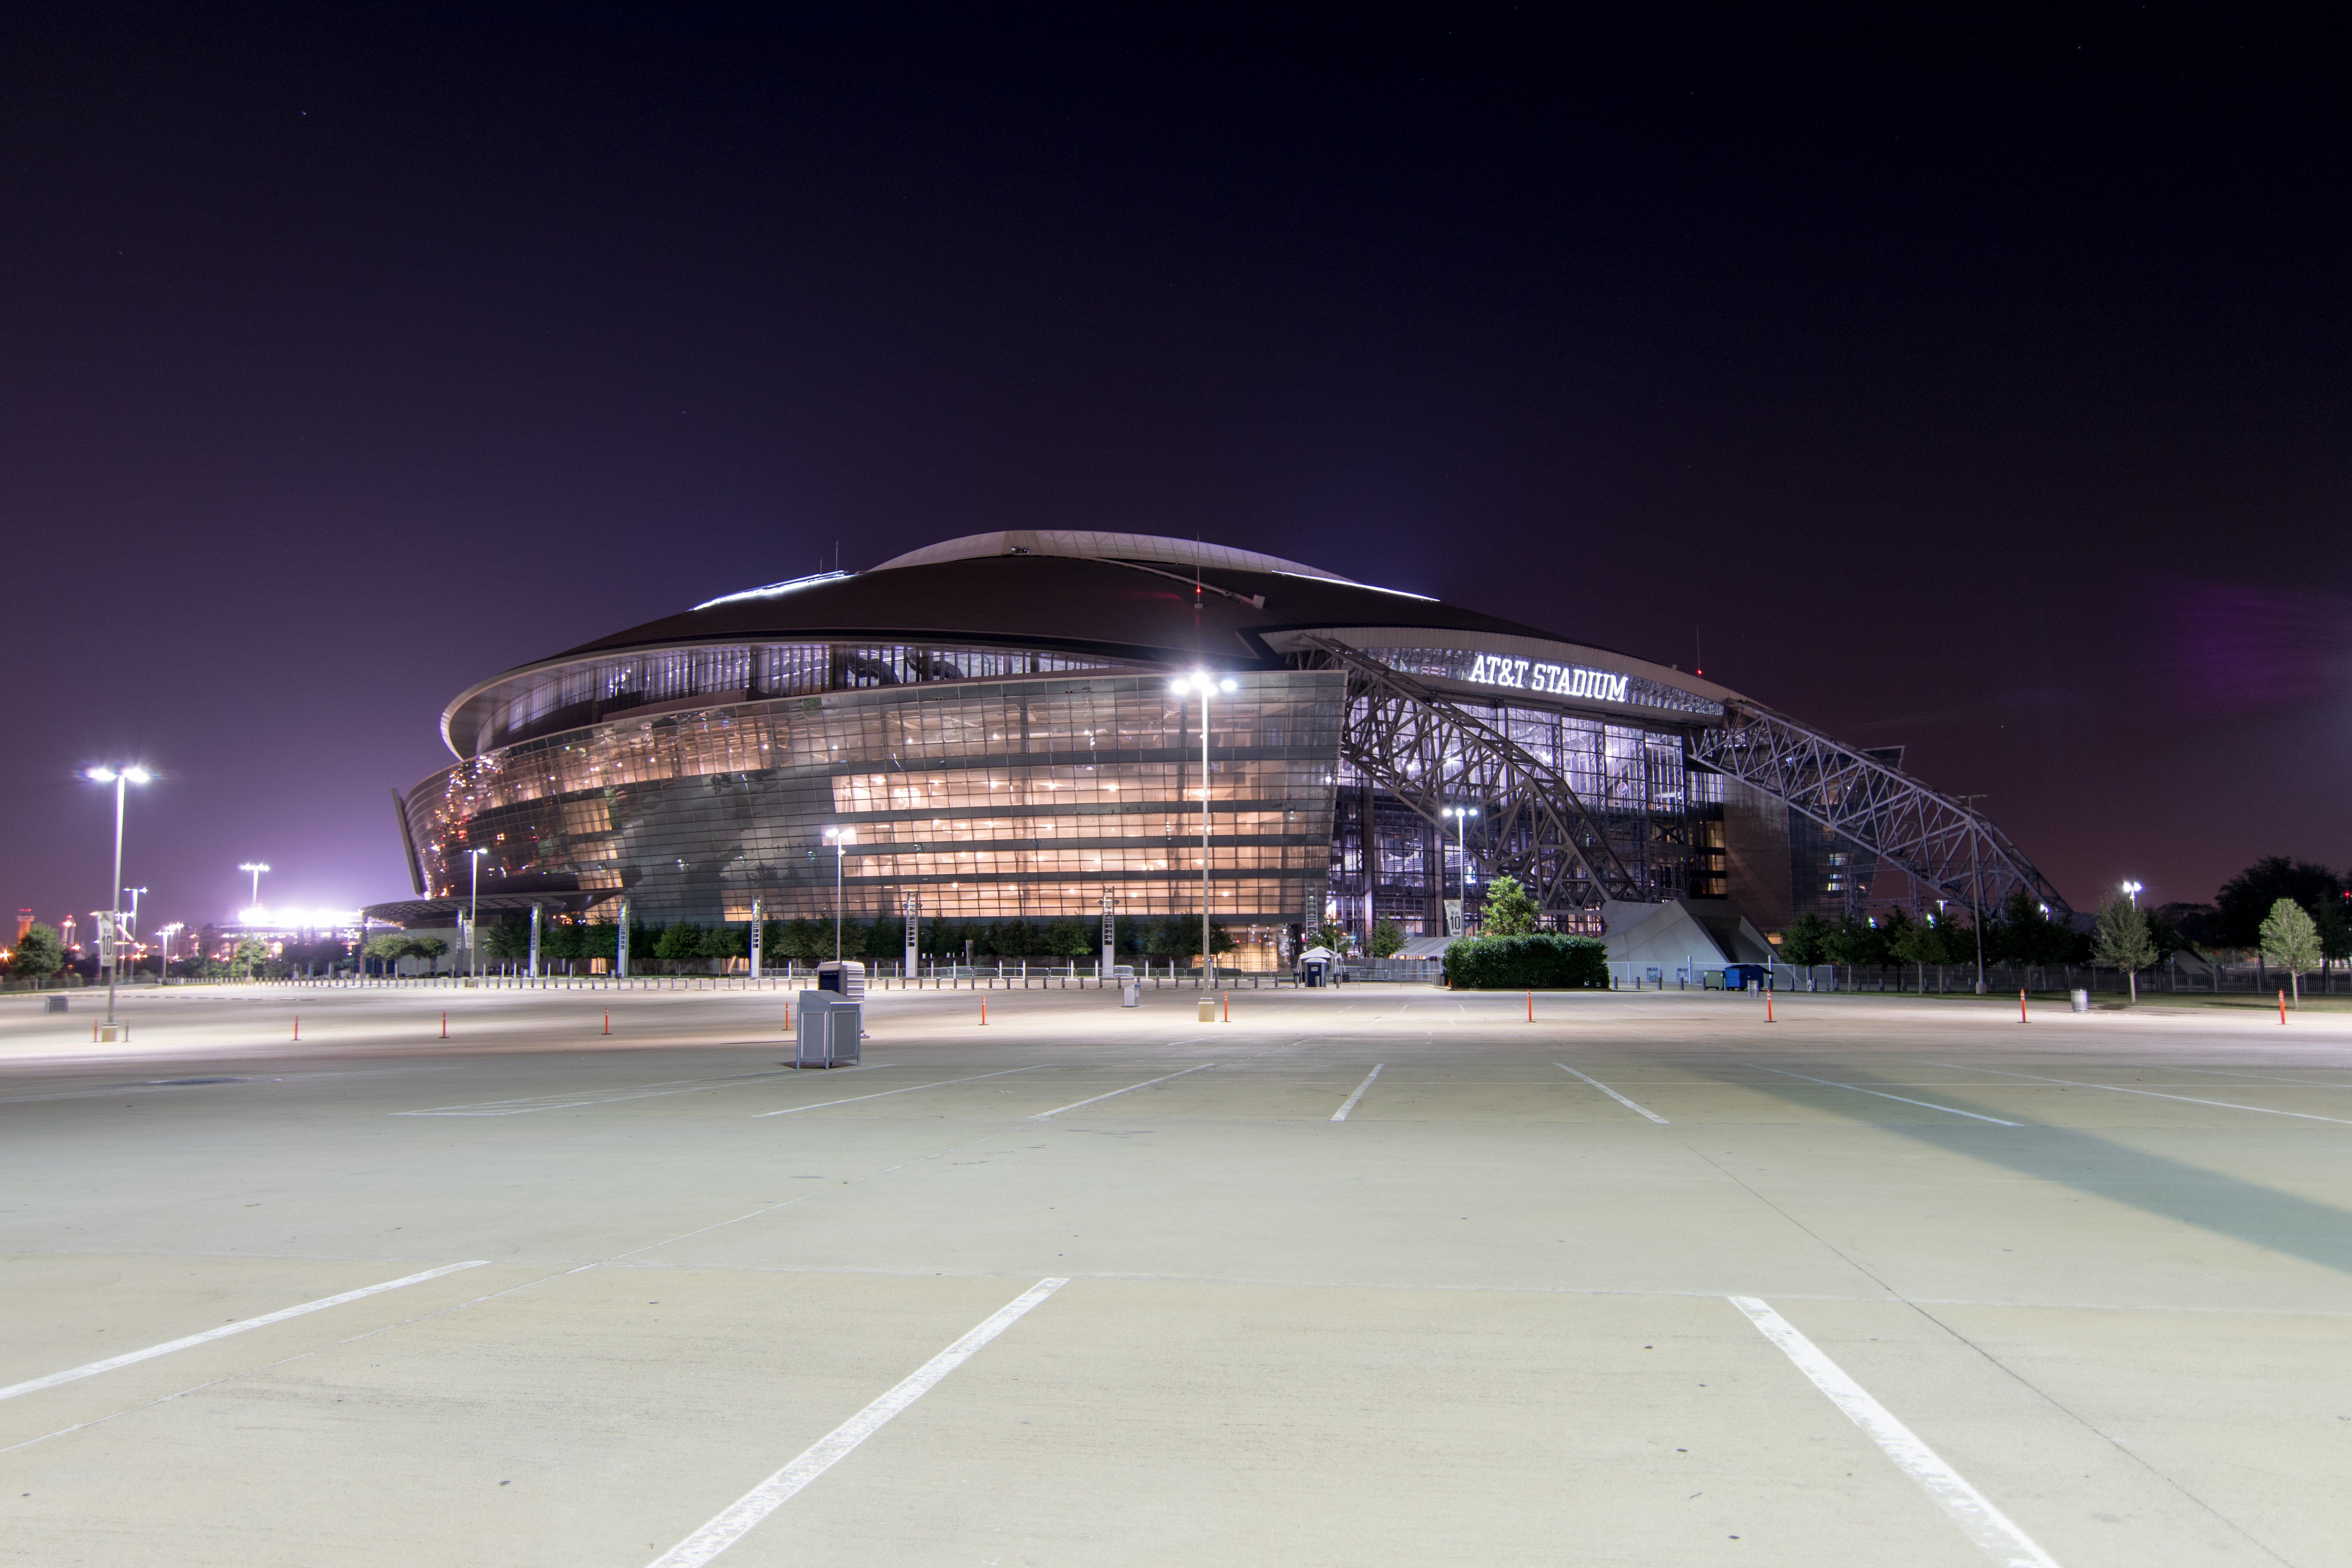
structure, night, football, stadium, arena, sports, cowboys, texas, dallas, nfl, ice rink, geographical feature, atmosphere of earth, sport venue